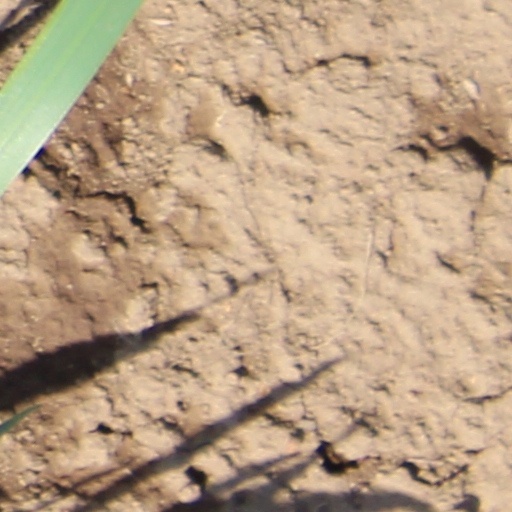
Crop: wheat